L'Asino

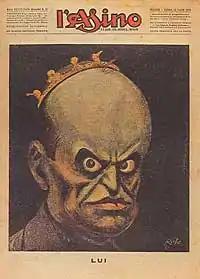
Benito Mussolini on the cover of the final issue of "L'Asino" in the spring of 1925

Publication was interrupted from 1918 to 1921, due to technical and economic difficulties, such as lack of paper. Podrecca broke all ties with his socialist past, moving closer to Benito Mussolini and becoming a correspondent for "Il Popolo d'Italia". During the war he had shifted to more extreme nationalist positions that led him to interrupt his collaboration with "L'Asino" and, after the end of the conflict, to be among the first adherents of Fascism. In the November 1919 Italian general election, Podrecca was among the candidates on the list presented by the Fascists in Milan, which was headed by Mussolini and included, among others, Filippo Tommaso Marinetti and Arturo Toscanini.